Mark Boyd (footballer)

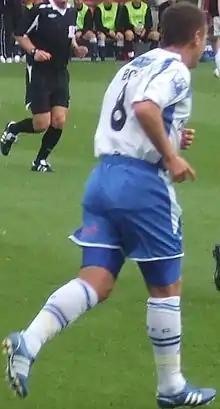
Boyd playing for Barrow in 2008

Mark Edward Boyd (born 22 October 1981) is an English former football player and manager. He scored 19 goals in 298 league and cup appearances in an 11-year career in the English Football League, Scottish Football League and Conference, and also later spent six years playing non-League football below the Conference level.